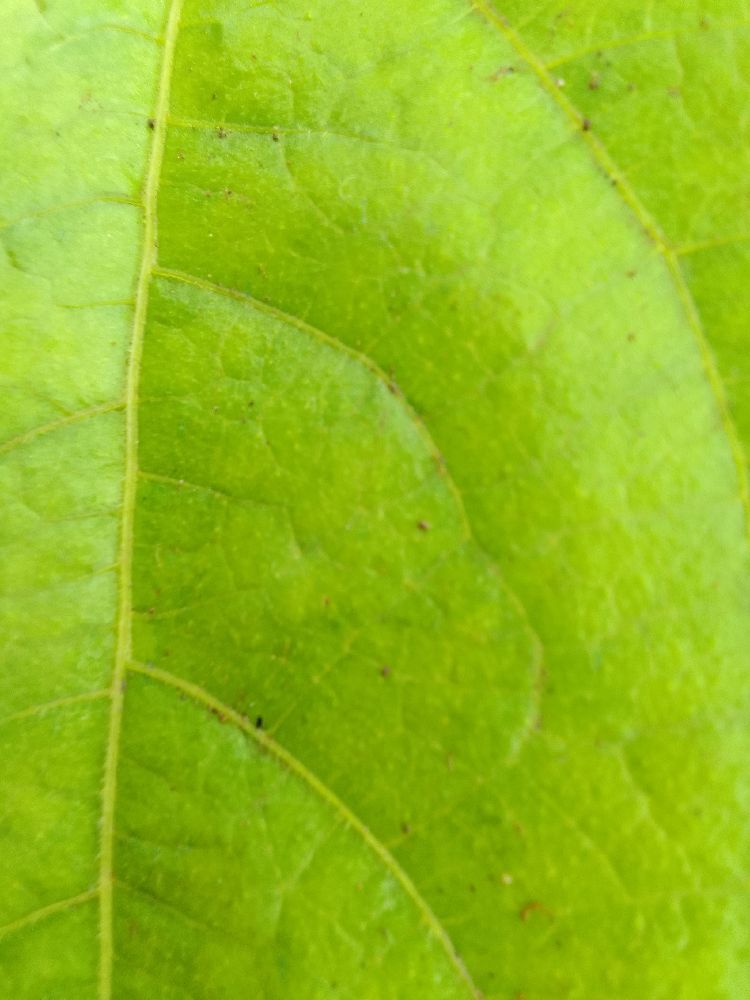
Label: healthy